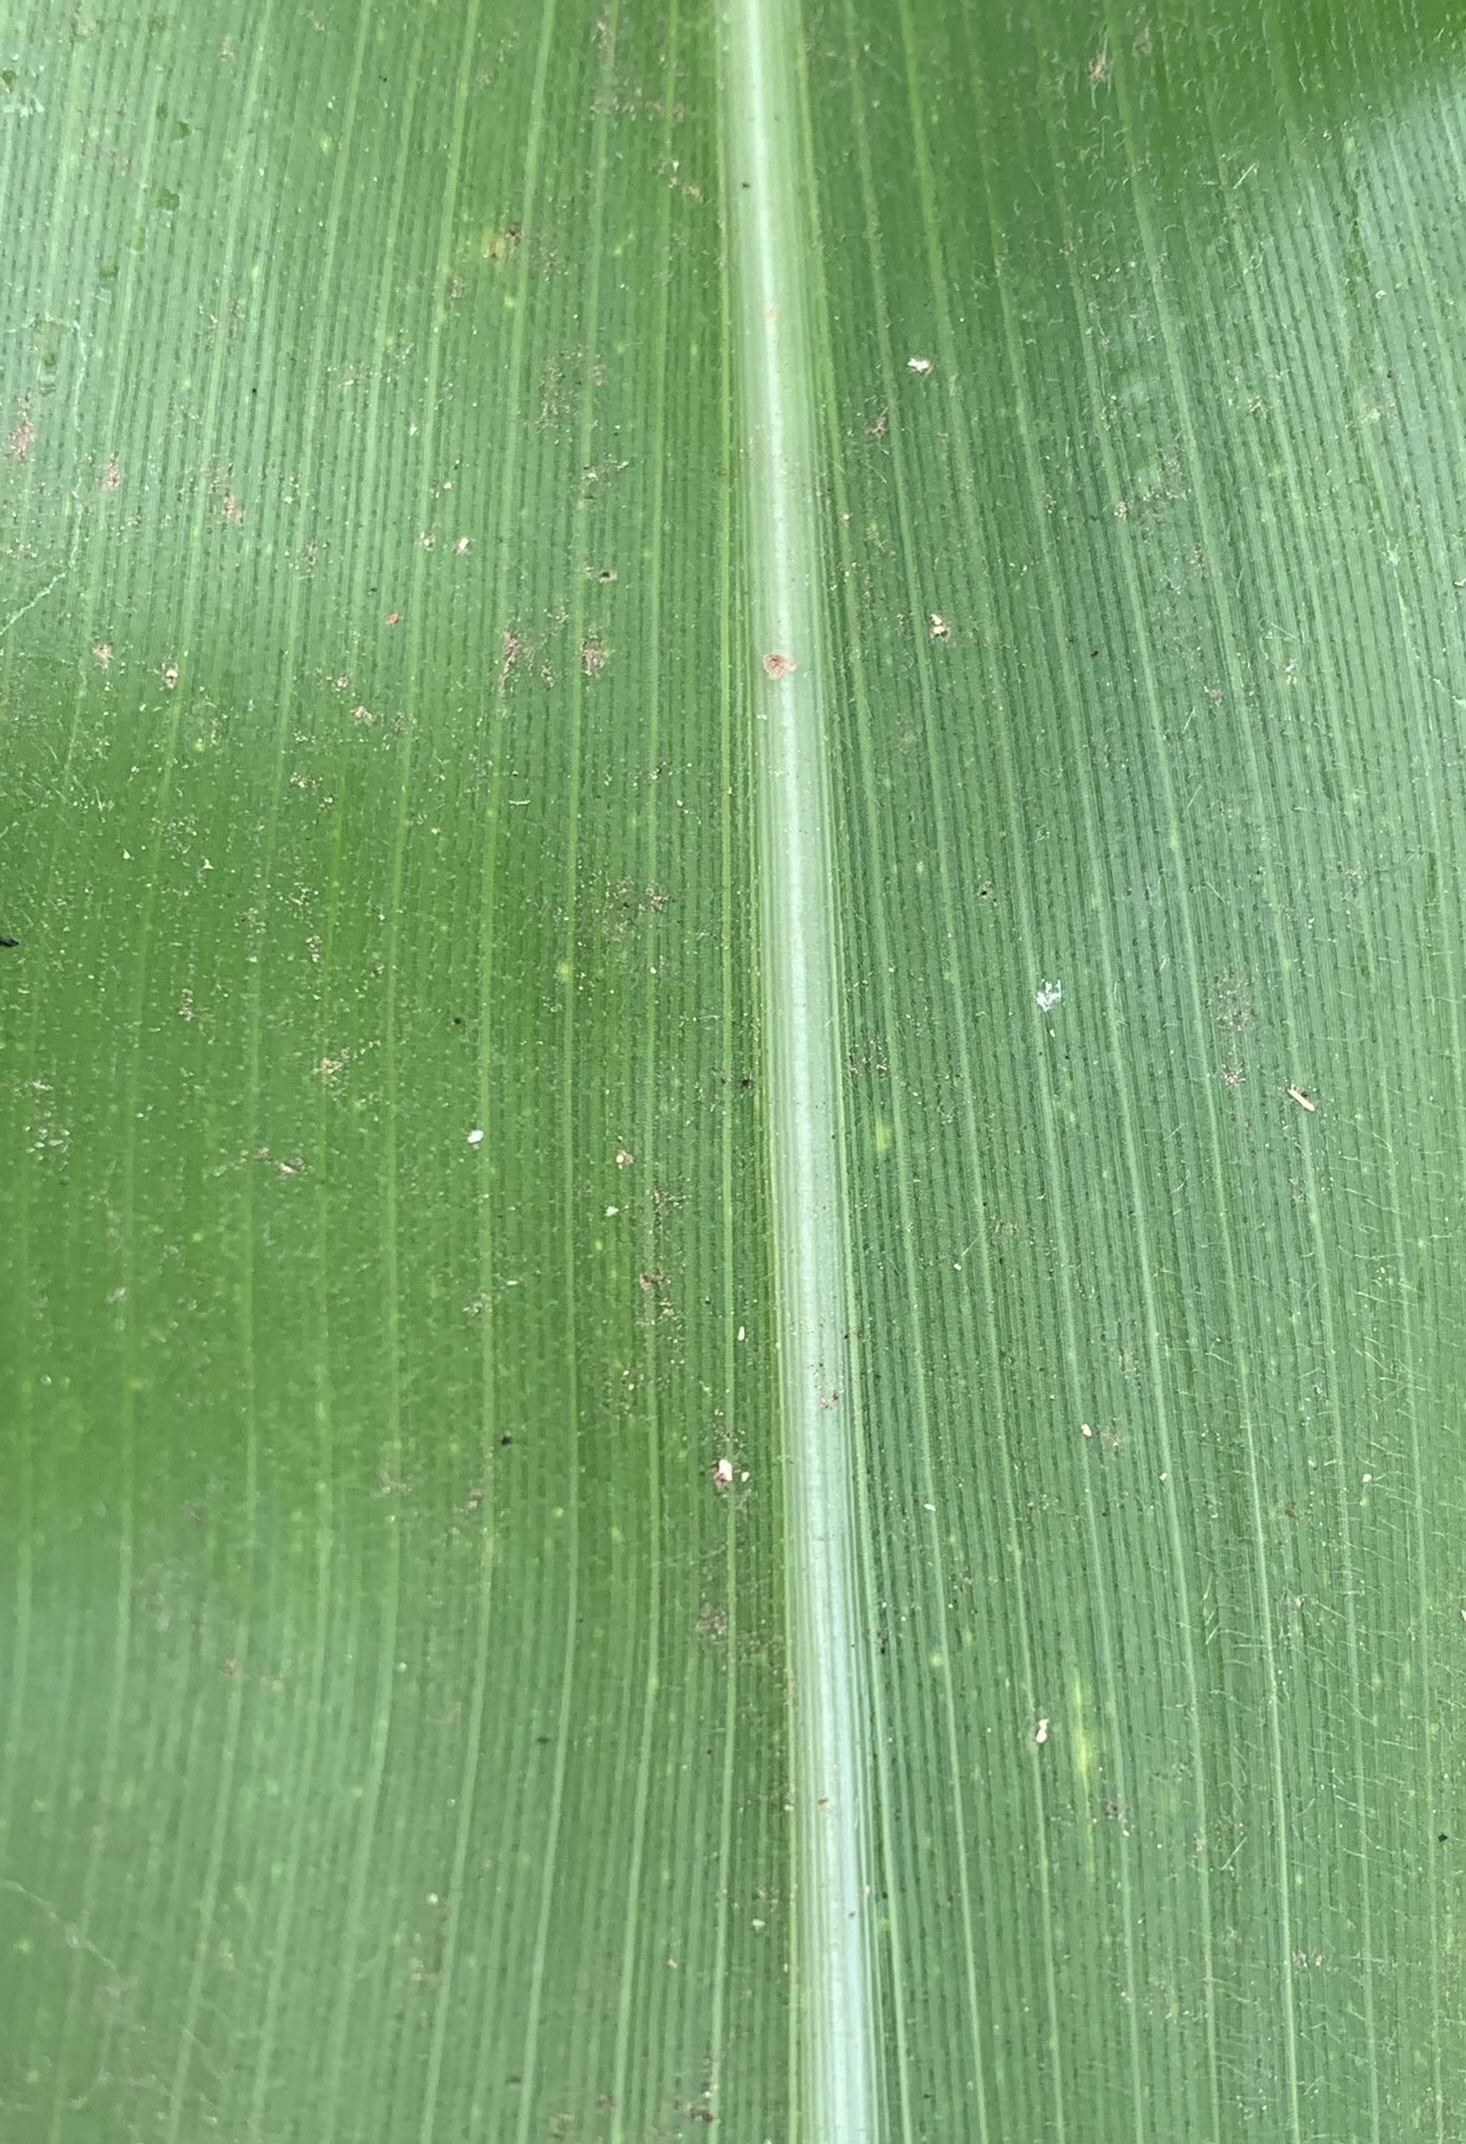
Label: Healthy